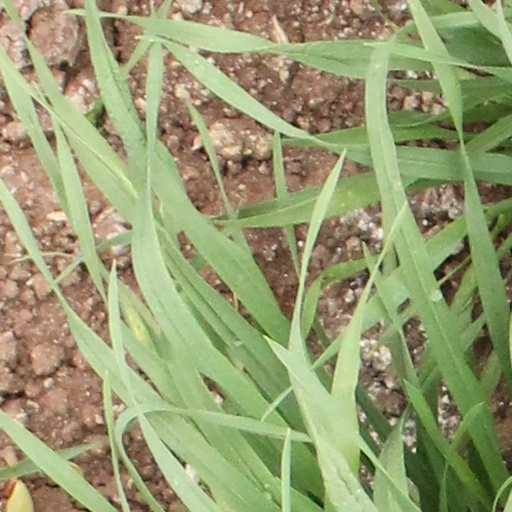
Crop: wheat